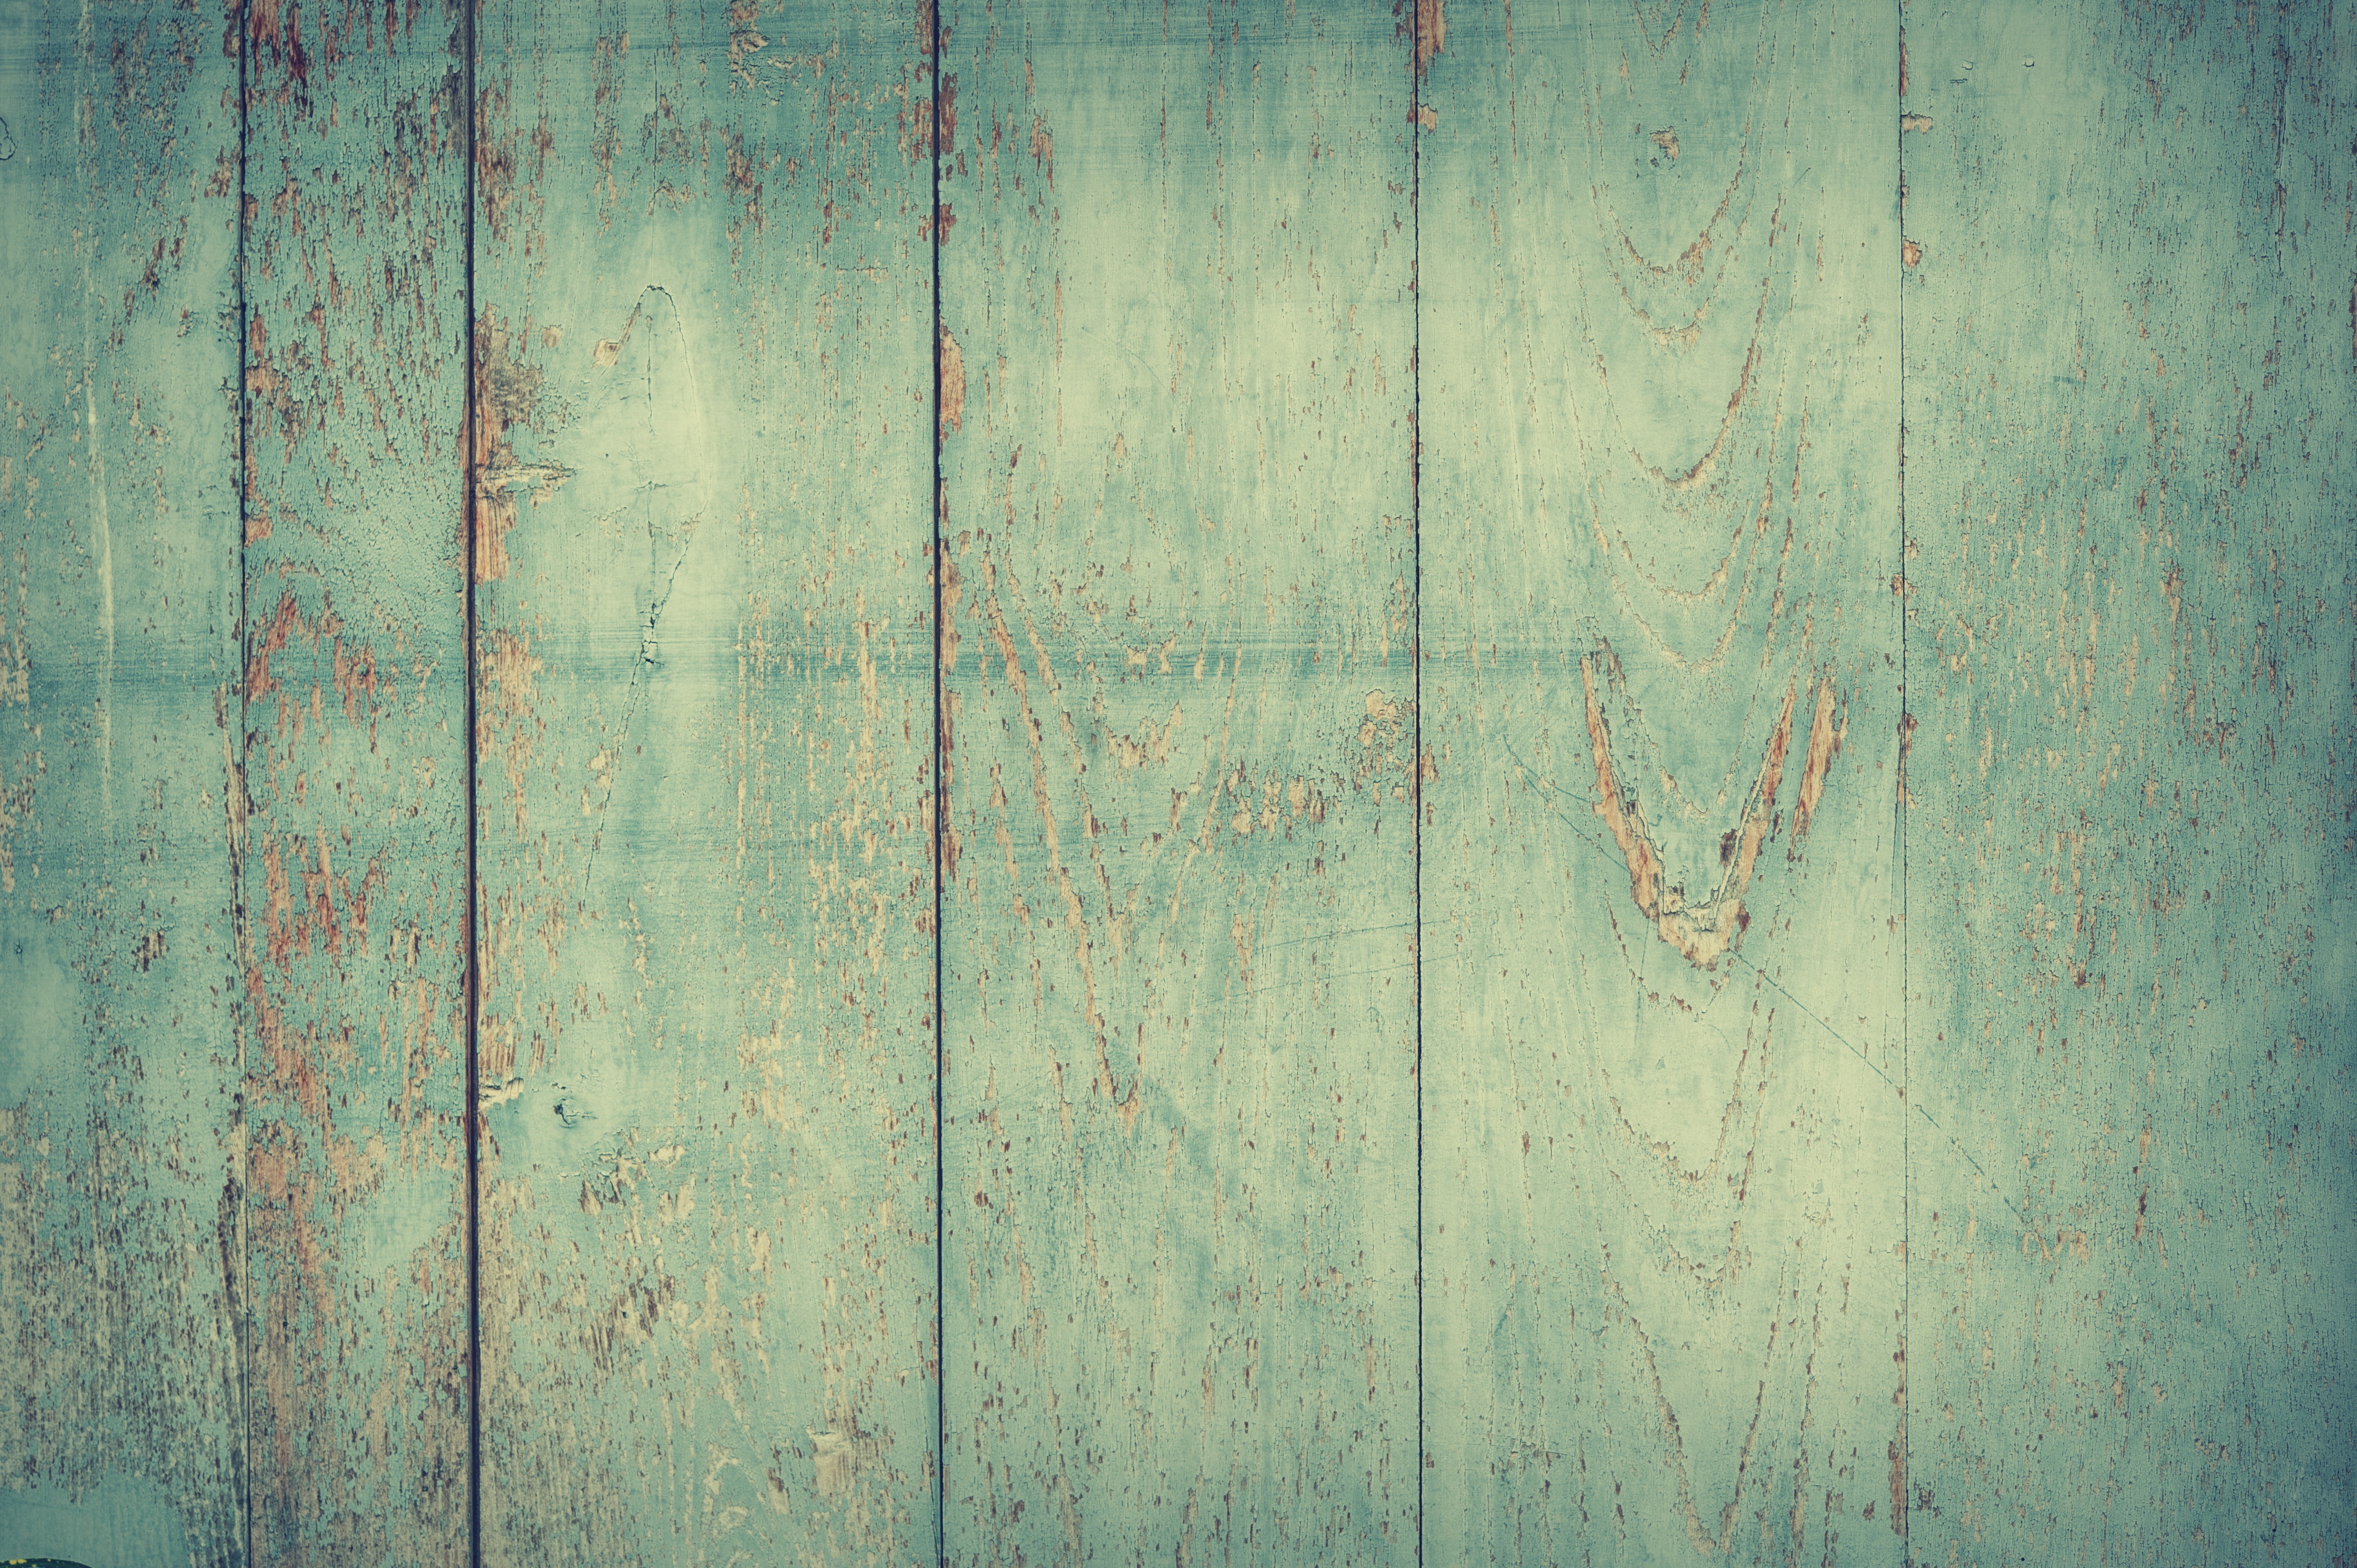
nature, abstract, board, wood, antique, grain, texture, floor, interior, building, home, wall, dark, decoration, line, green, color, macro, natural, banner, brown, grunge, blue, dried, closeup, lumber, decor, material, background, design, hardwood, decorative, carpentry, oak, backdrop, flooring, wood flooring, laminate flooring